Virat Kohli

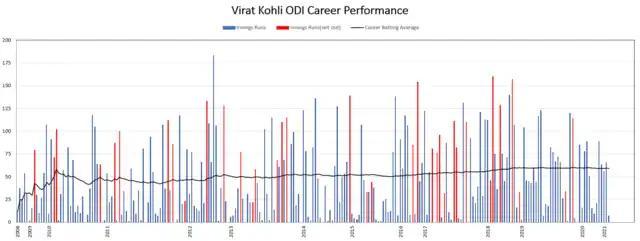
An innings-by-innings breakdown of Kohli's ODI batting career, showing runs scored (blue and red (not out) bars) and the black line is his career batting average.

Kohli's romantic association with Bollywood actress Anushka Sharma, which commenced in 2013, earned the duo the moniker of "Virushka". During an interview with Graham Bensinger, Kohli divulged that he had encountered Sharma for the first time, when they were both were engaged in a promotional shoot for Clear shampoo. Their union since then has attracted significant media interest, with persistent rumours and speculations swirling around in the press, as both parties remained reticent about publicly discussing the relationship. On 11 December 2017, the couple exchanged nuptials in an intimate ceremony held in Florence, Italy, becoming one of the most talked-about celebrity couples in the country. On 11 January 2021, the couple had their first child, a daughter, who was named Vamika. On 15 February 2024, the couple welcomed their second child, a boy named Akaay.